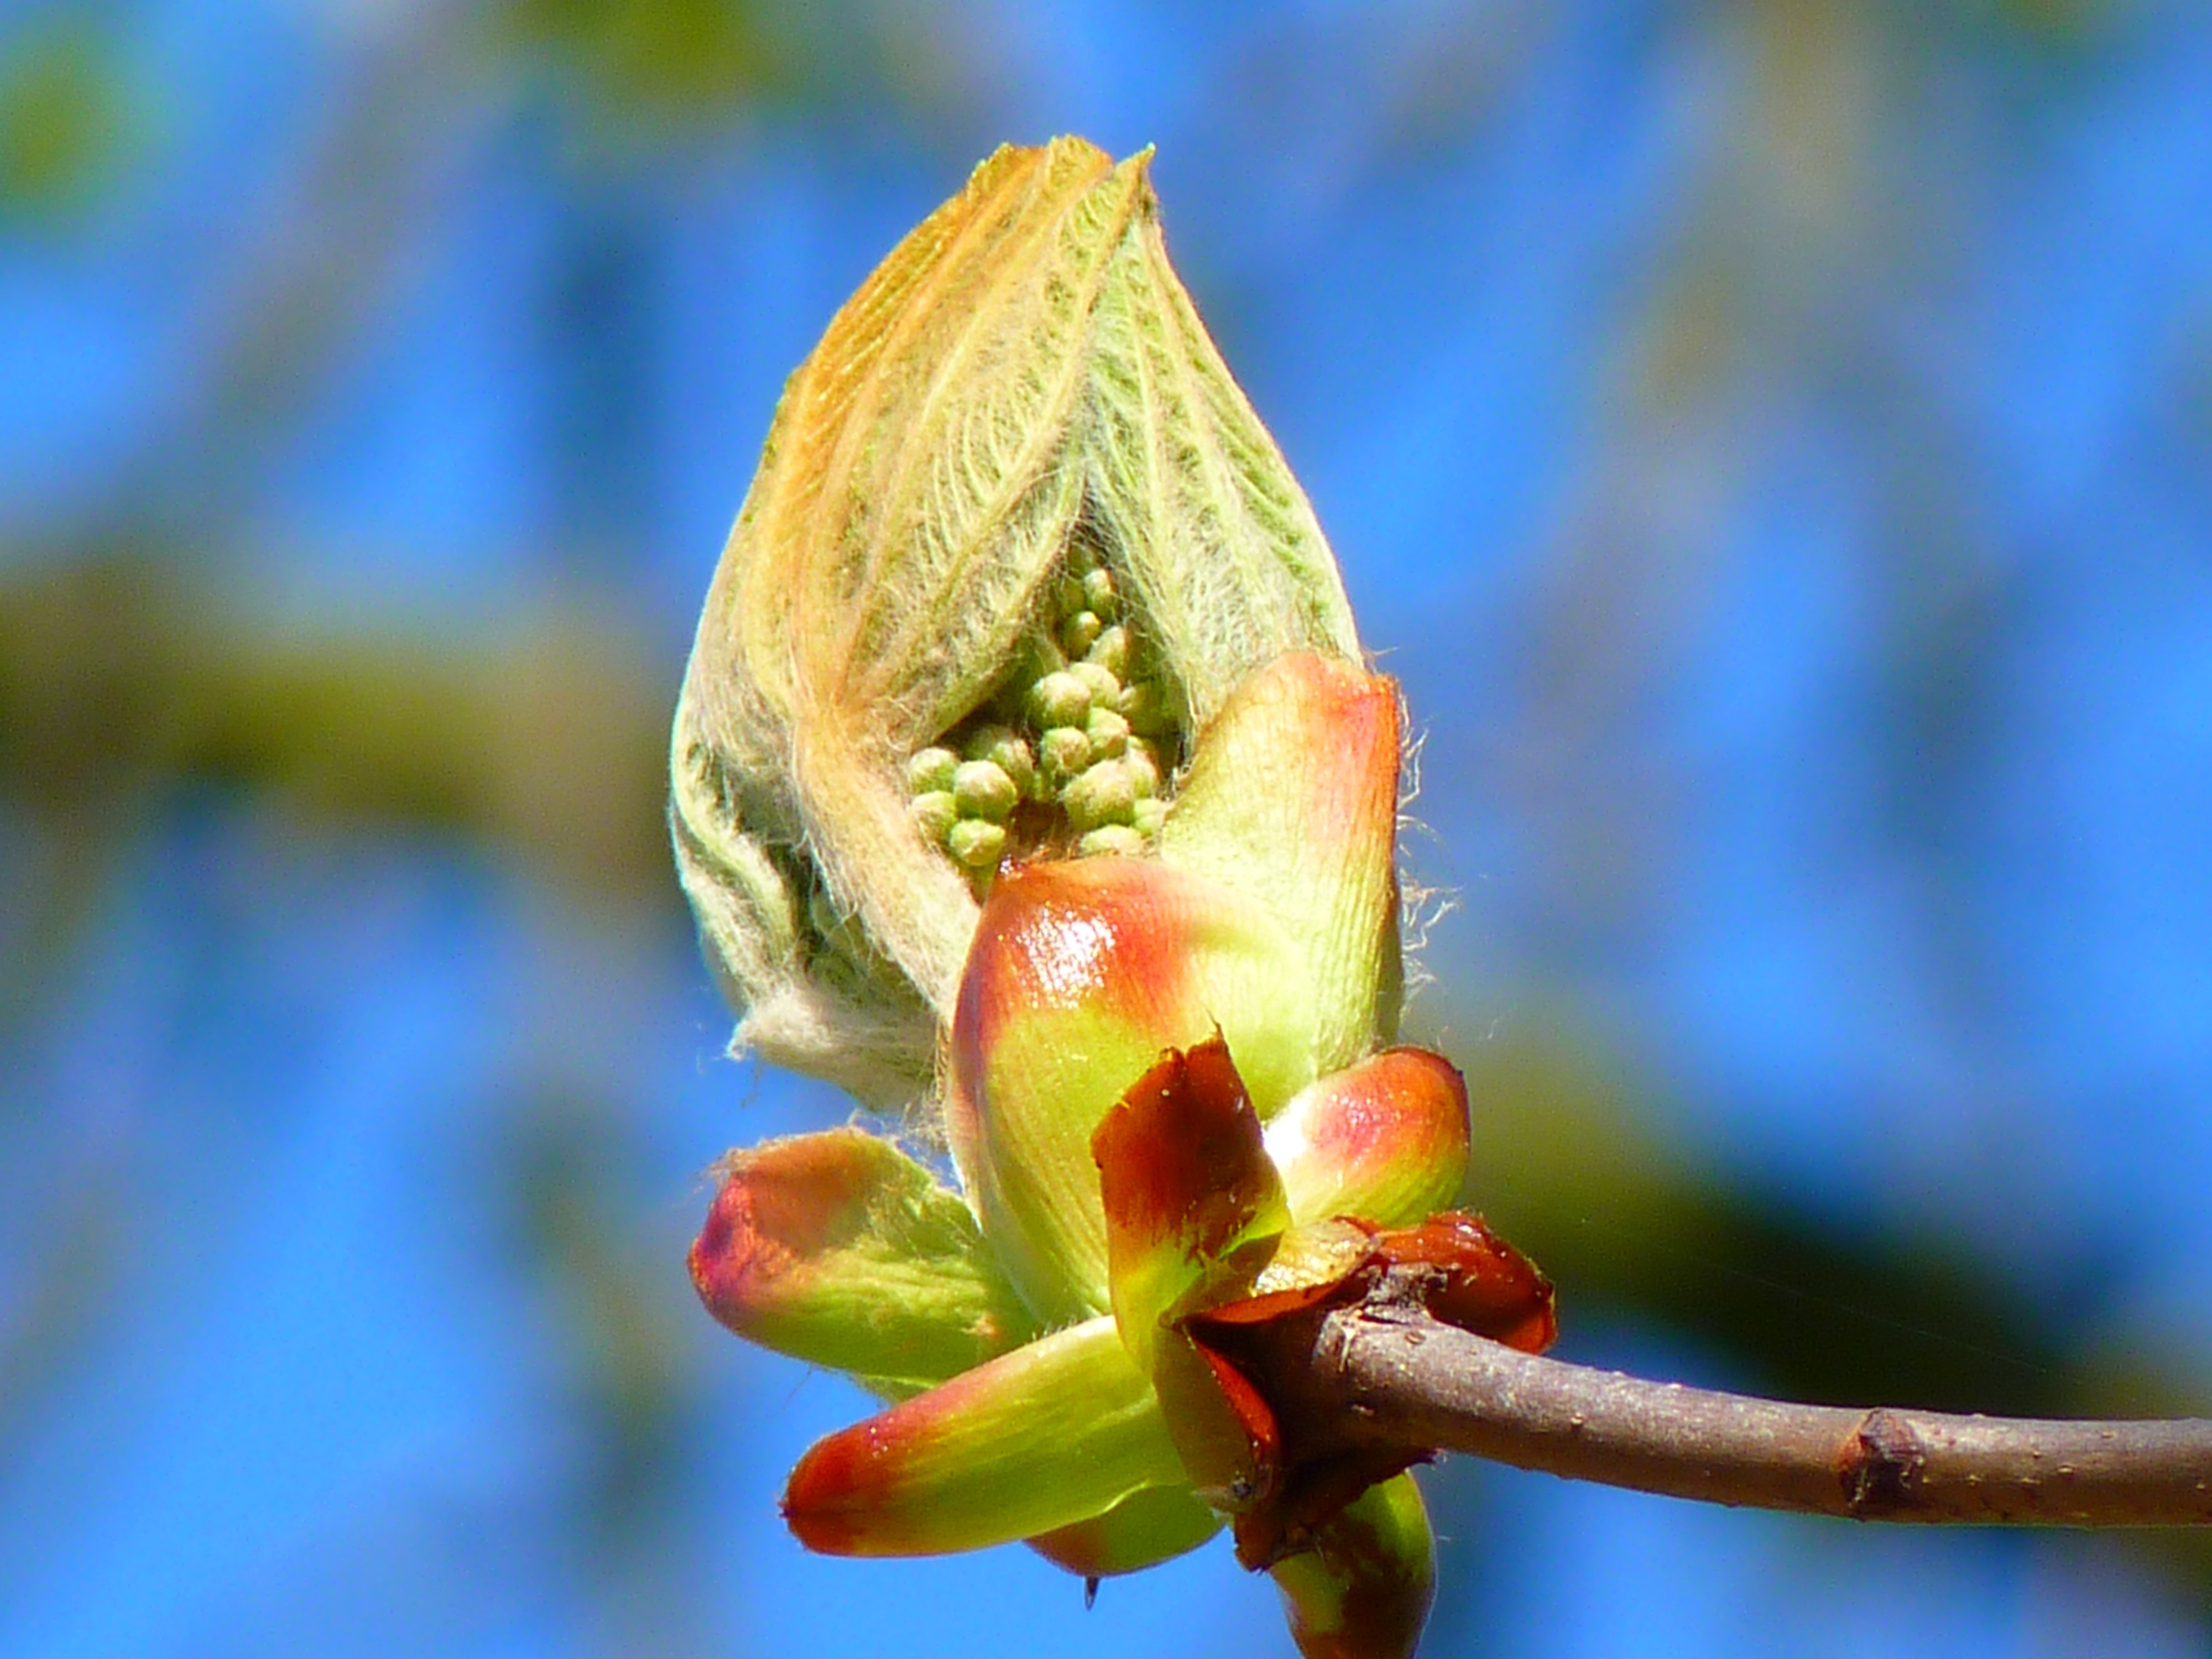
tree, nature, branch, blossom, plant, photography, leaf, flower, green, produce, botany, yellow, flora, wildflower, close up, bud, chestnut, macro photography, fresh green, chestnut bud, plant stem, land plant